Taming a Sea-Horse

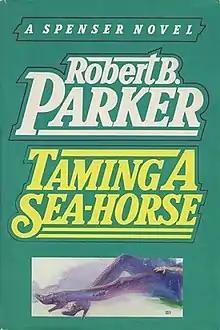
First edition

Taming a Sea-Horse is the 13th Spenser novel by Robert B. Parker.